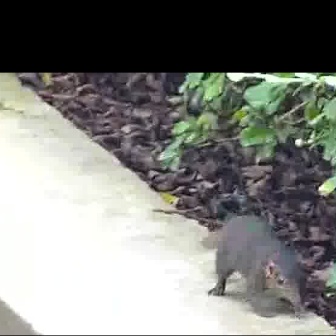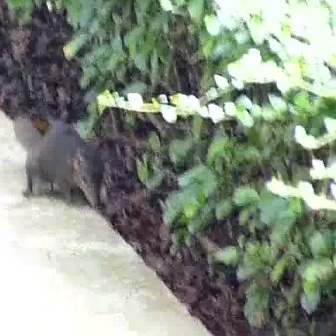
  Please identify the target specified by the bounding box [205,215,306,316] in the first image and locate it in the second image. Return the coordinates in [x_min,y_min,x_max,y_max] format.
Answer: [12,116,104,208]